Professional diving

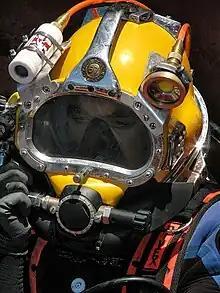
Argentine Diver using Kirby Morgan 57 diving helmet fitted with underwater camera and light

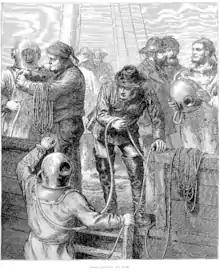
Surface-supplied divers ("Illustrated London News", 8 February 1873)

Diving equipment is equipment used by underwater divers to make diving activities possible, easier, safer and/or more comfortable. This may be equipment primarily intended for this purpose, or equipment intended for other purposes which is found to be suitable for diving use.